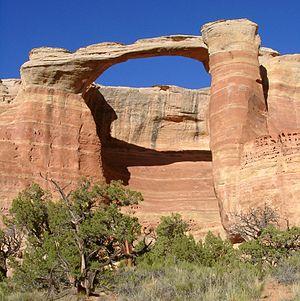
Rattlesnake Canyon est un canyon américain situé dans le comté de Mesa, au Colorado. Il relève de la Black Ridge Canyons Wilderness, qui constitue à son tour le noyau de la McInnis Canyons National Conservation Area administrée par le Bureau of Land Management, dans le centre-ouest du Colorado et l'est de l'Utah. Il contient neuf arches naturelles, la deuxième plus grande concentration de telles arches aux États-Unis, après le bien plus célèbre parc national des Arches.